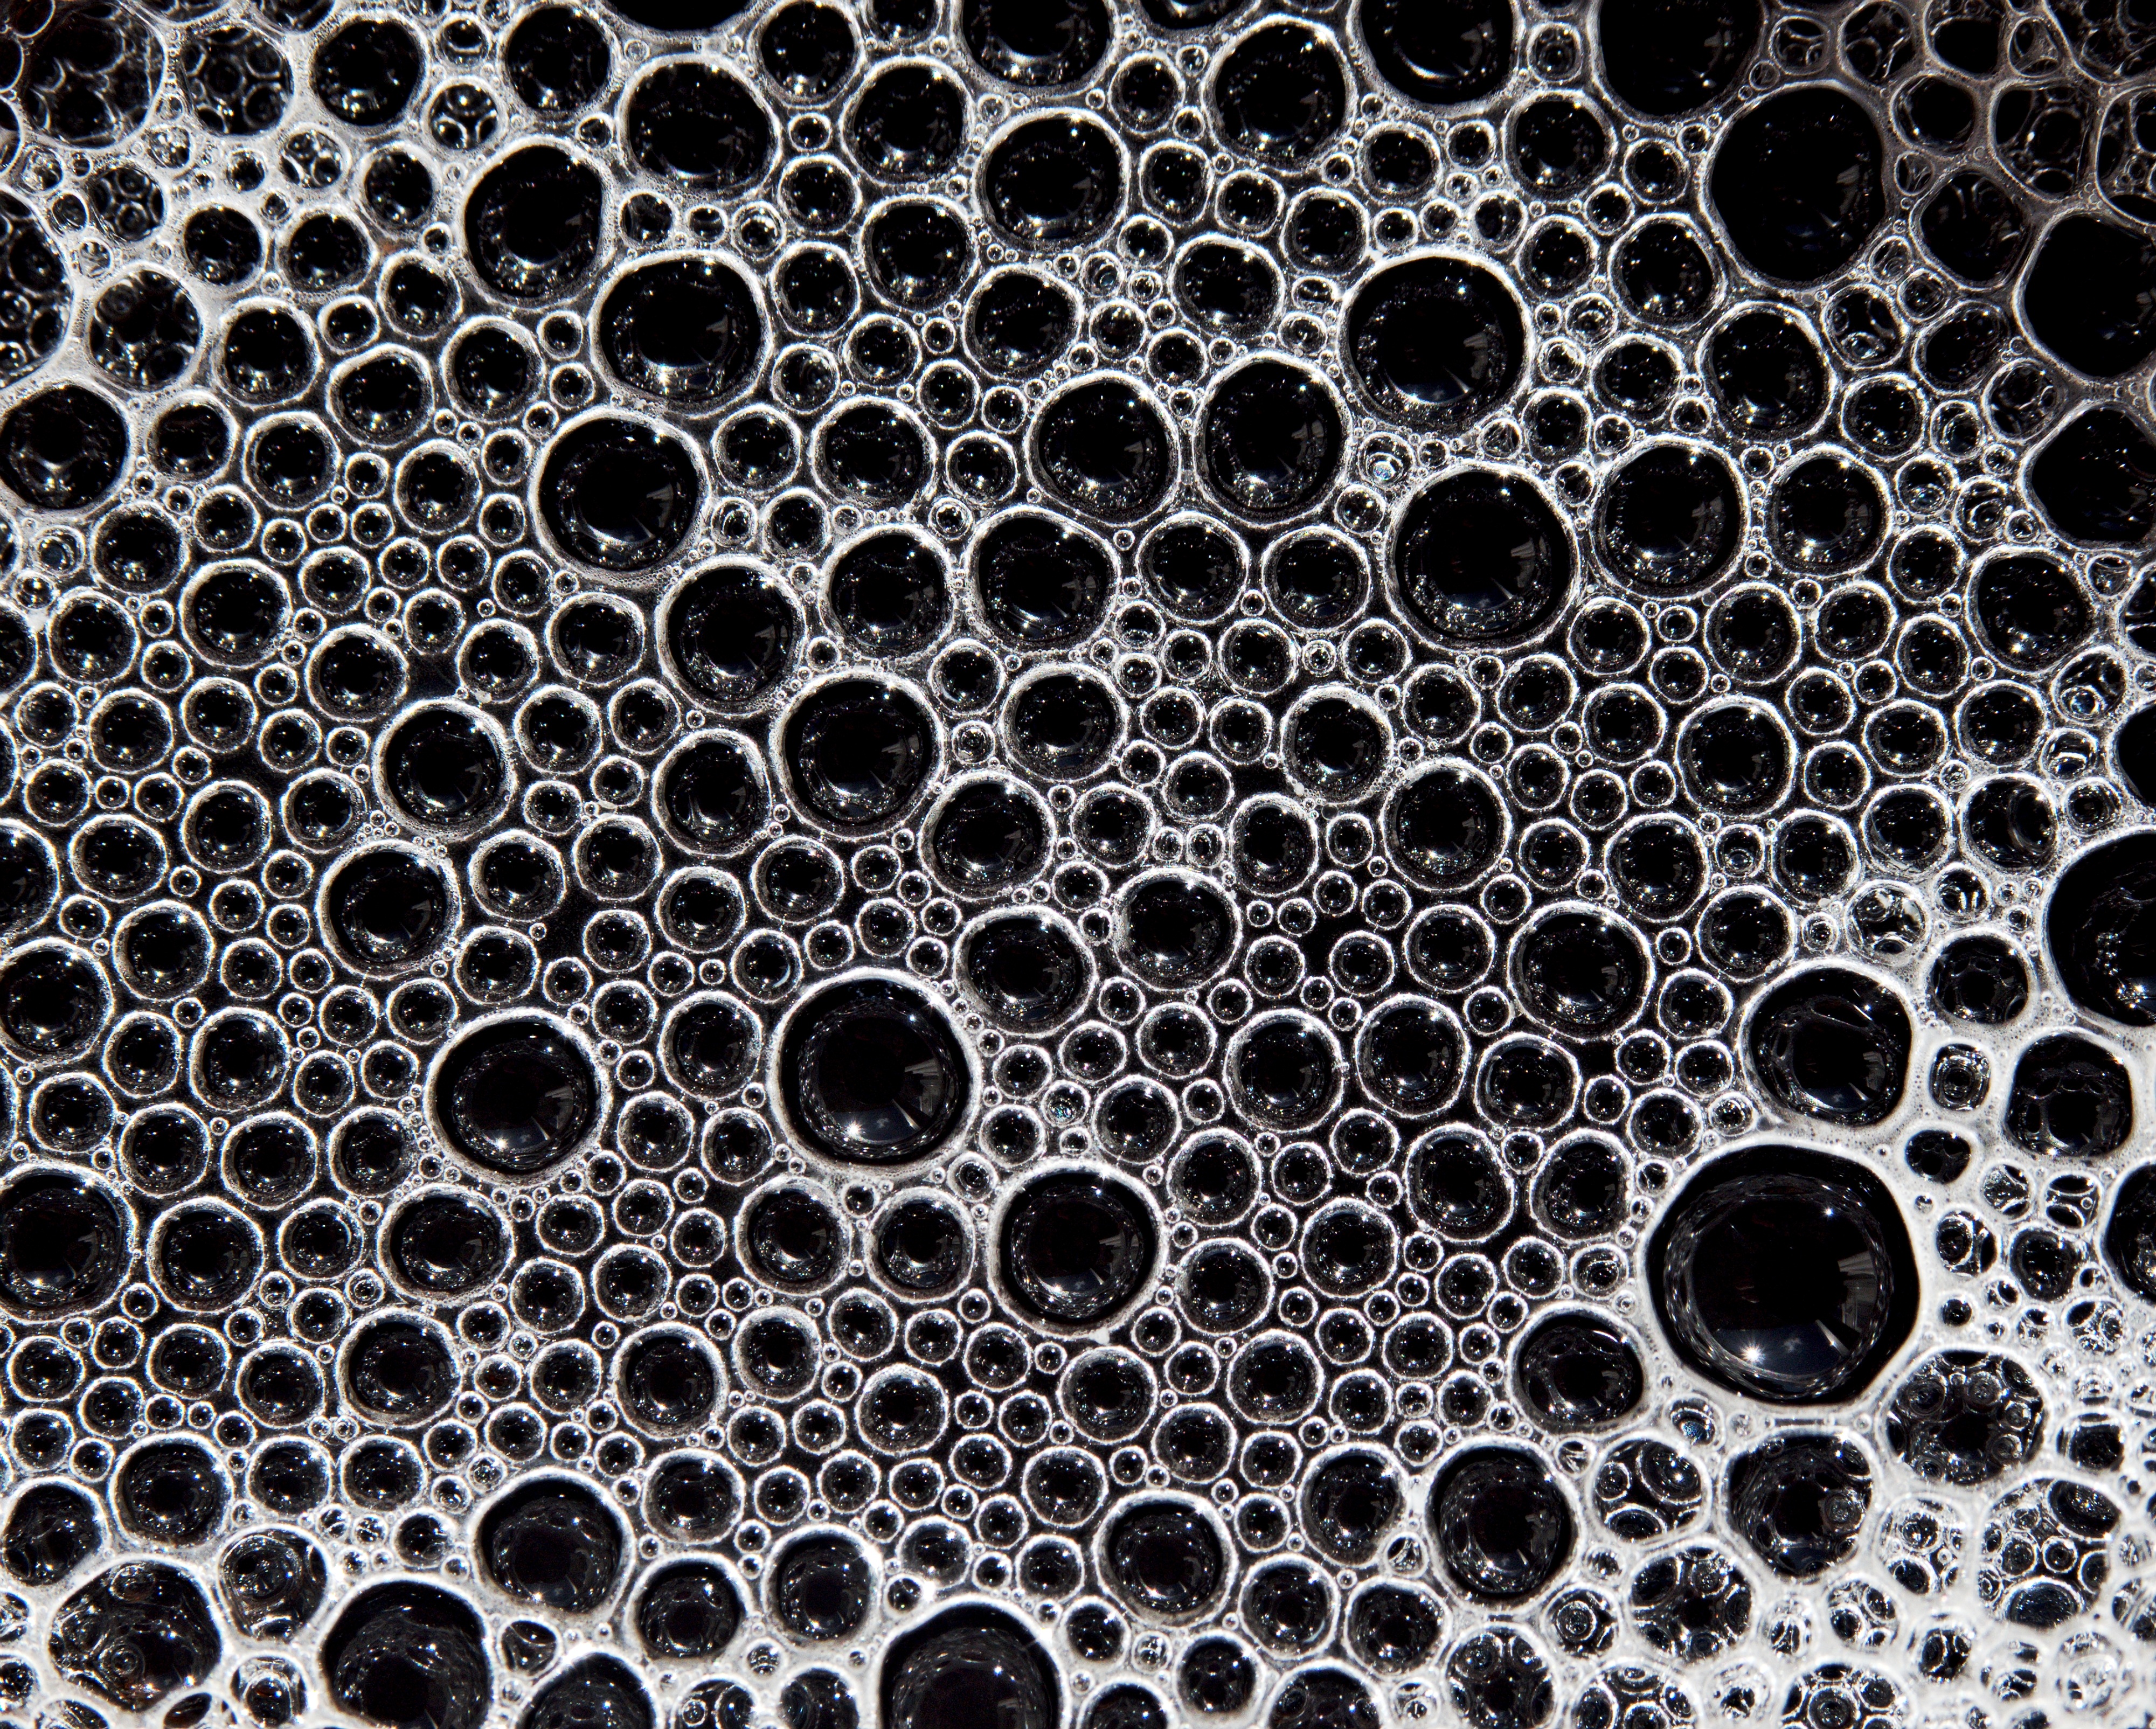
water, black and white, texture, asphalt, crowd, pattern, line, soil, monochrome, together, close, circle, surface, font, soap, symmetry, bubbles, shape, packed, crowded, touching, detergent, monochrome photography, sizes